River Irwell

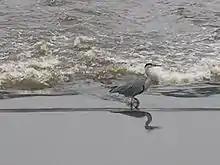
Grey heron wading in the Irwell, near Bury

Until the early 19th century the Irwell was well-stocked with fish and other wildlife, with people living near Manchester Cathedral using its water for drinking and other domestic purposes. But during the Industrial Revolution, increasing levels of pollution caused by waste products discharged into the river by local industries proved fatal to wildlife, with fish stocks disappearing completely by about 1850. This situation abated somewhat during the 20th century, with a slow improvement in water quality leading to fresh populations of roach, bream and chub, and sightings of brown trout have become increasingly common.